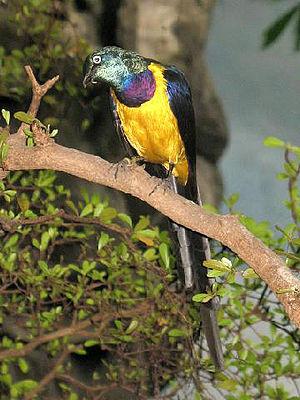
Le Choucador royal, anciennement Spréo royal, est une espèce de passereaux de la famille des sturnidés pouvant atteindre 35 cm de long. Il vit dans les prairies et savanes du nord-est de l'Afrique.
En ornithologie, le nom vernaculaire Spréo désigne plusieurs oiseaux de la famille des Sturnidae. Certaines des espèces de spréos sont également nommées choucadors.